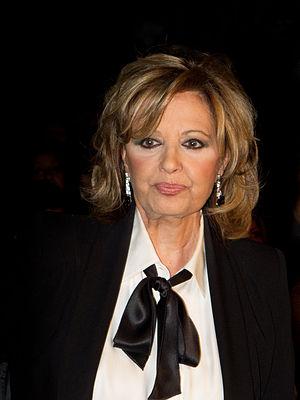
María Teresa Campos Luque, née le 18 juin 1941 à Tétouan, dans la zone du Maroc sous protectorat espagnol, est une journaliste et présentatrice de télévision espagnole.